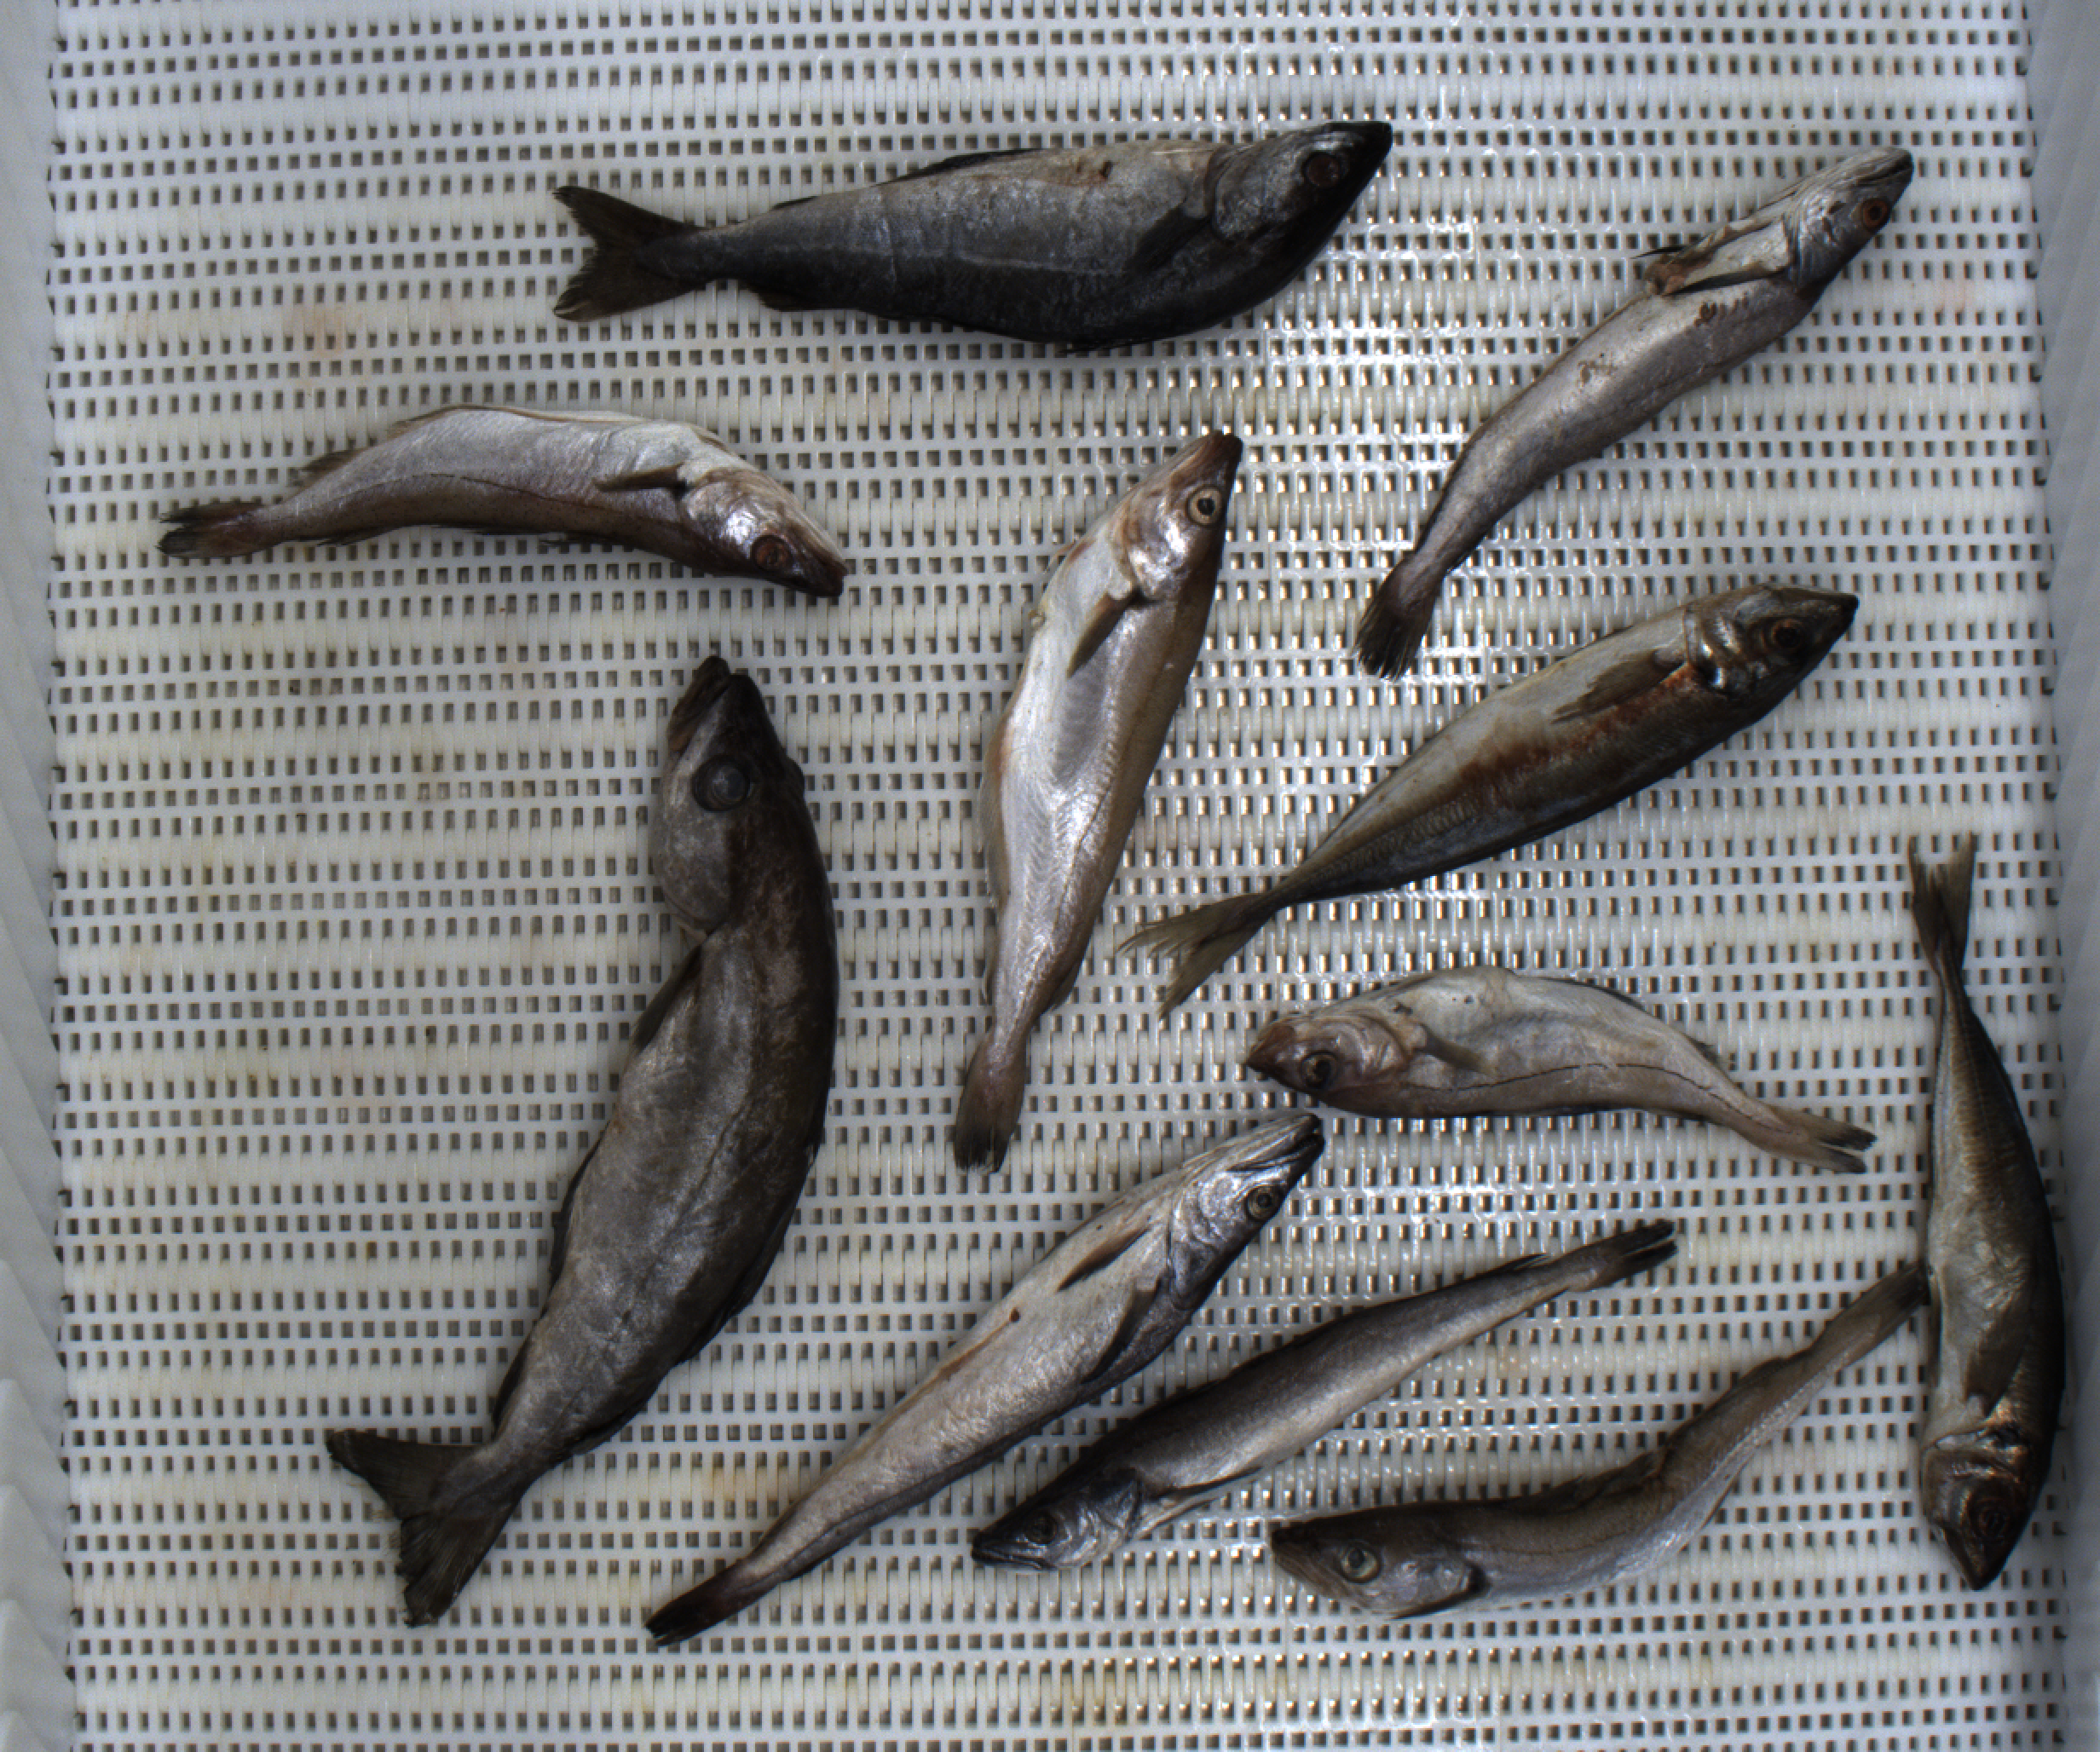
Total fish: 11
Cod: 0
Haddock: 1
Whiting: 3
Hake: 3
Horse mackerel: 2
Saithe: 1
Other: 1